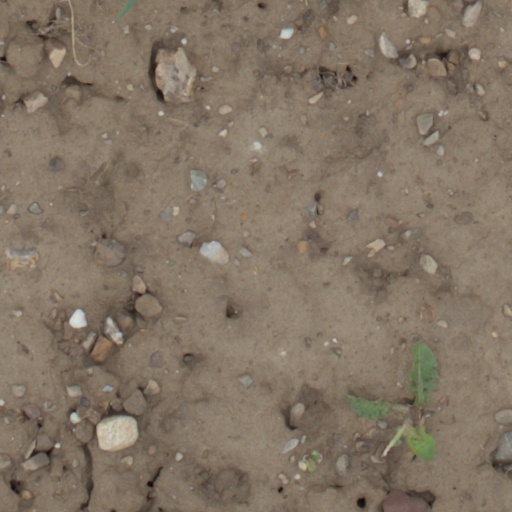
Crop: wheat